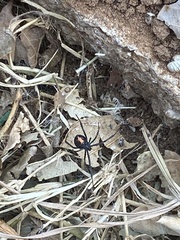
Species: Lactrodectus_hesperus